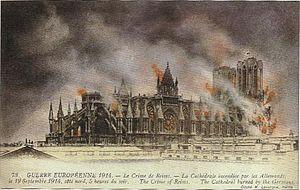
La Cathédrale_de Reims en_flammes par les obus allemands, carte postale.
Cet article propose une chronologie des grands incendies, soit une classification historique des incendies notables partout dans le monde, par leur taille ou leur importance pour les différents peuples historiques qui se sont succédé. Seuls les incendies historiques documentés y sont recensés, bien que les détails puissent souvent être manquants.